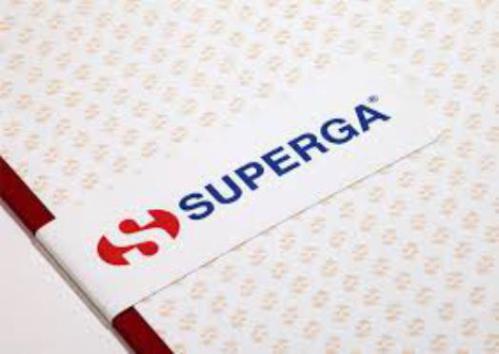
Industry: Clothes